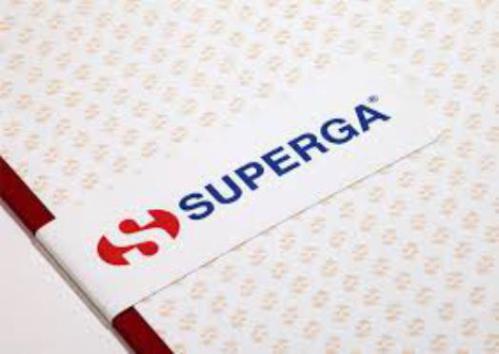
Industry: Clothes